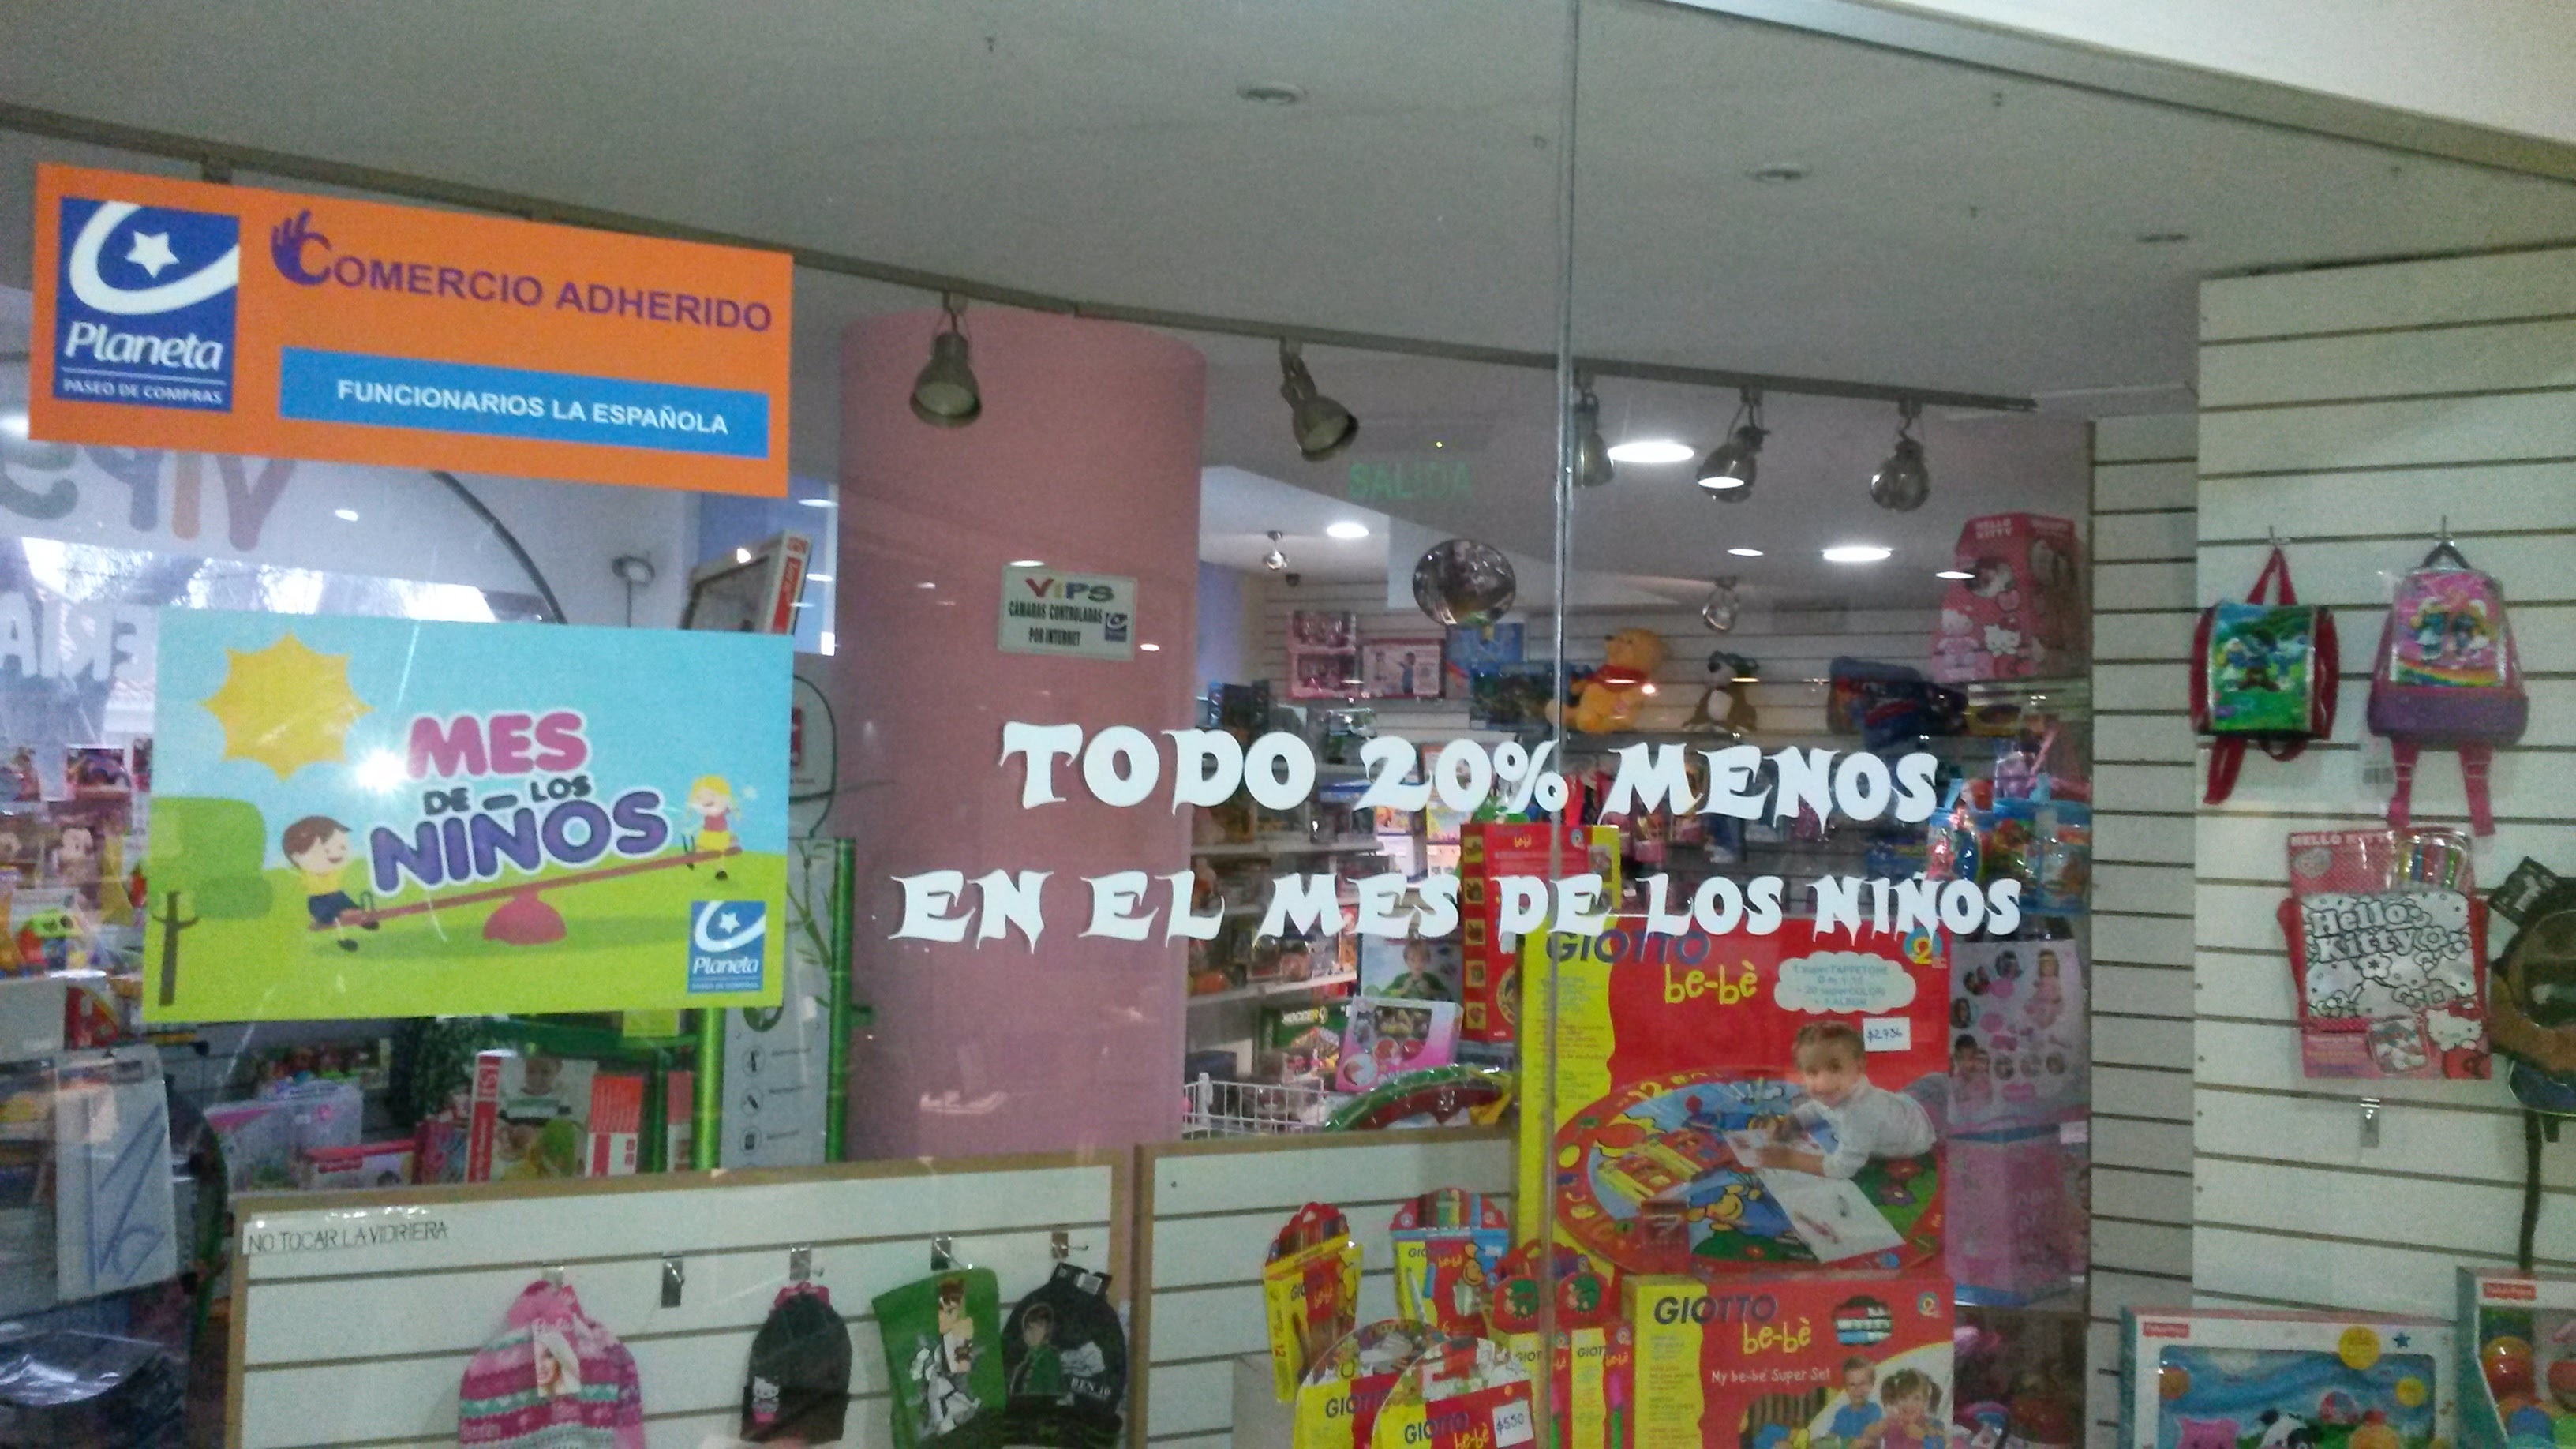
supermarket, retail, convenience store